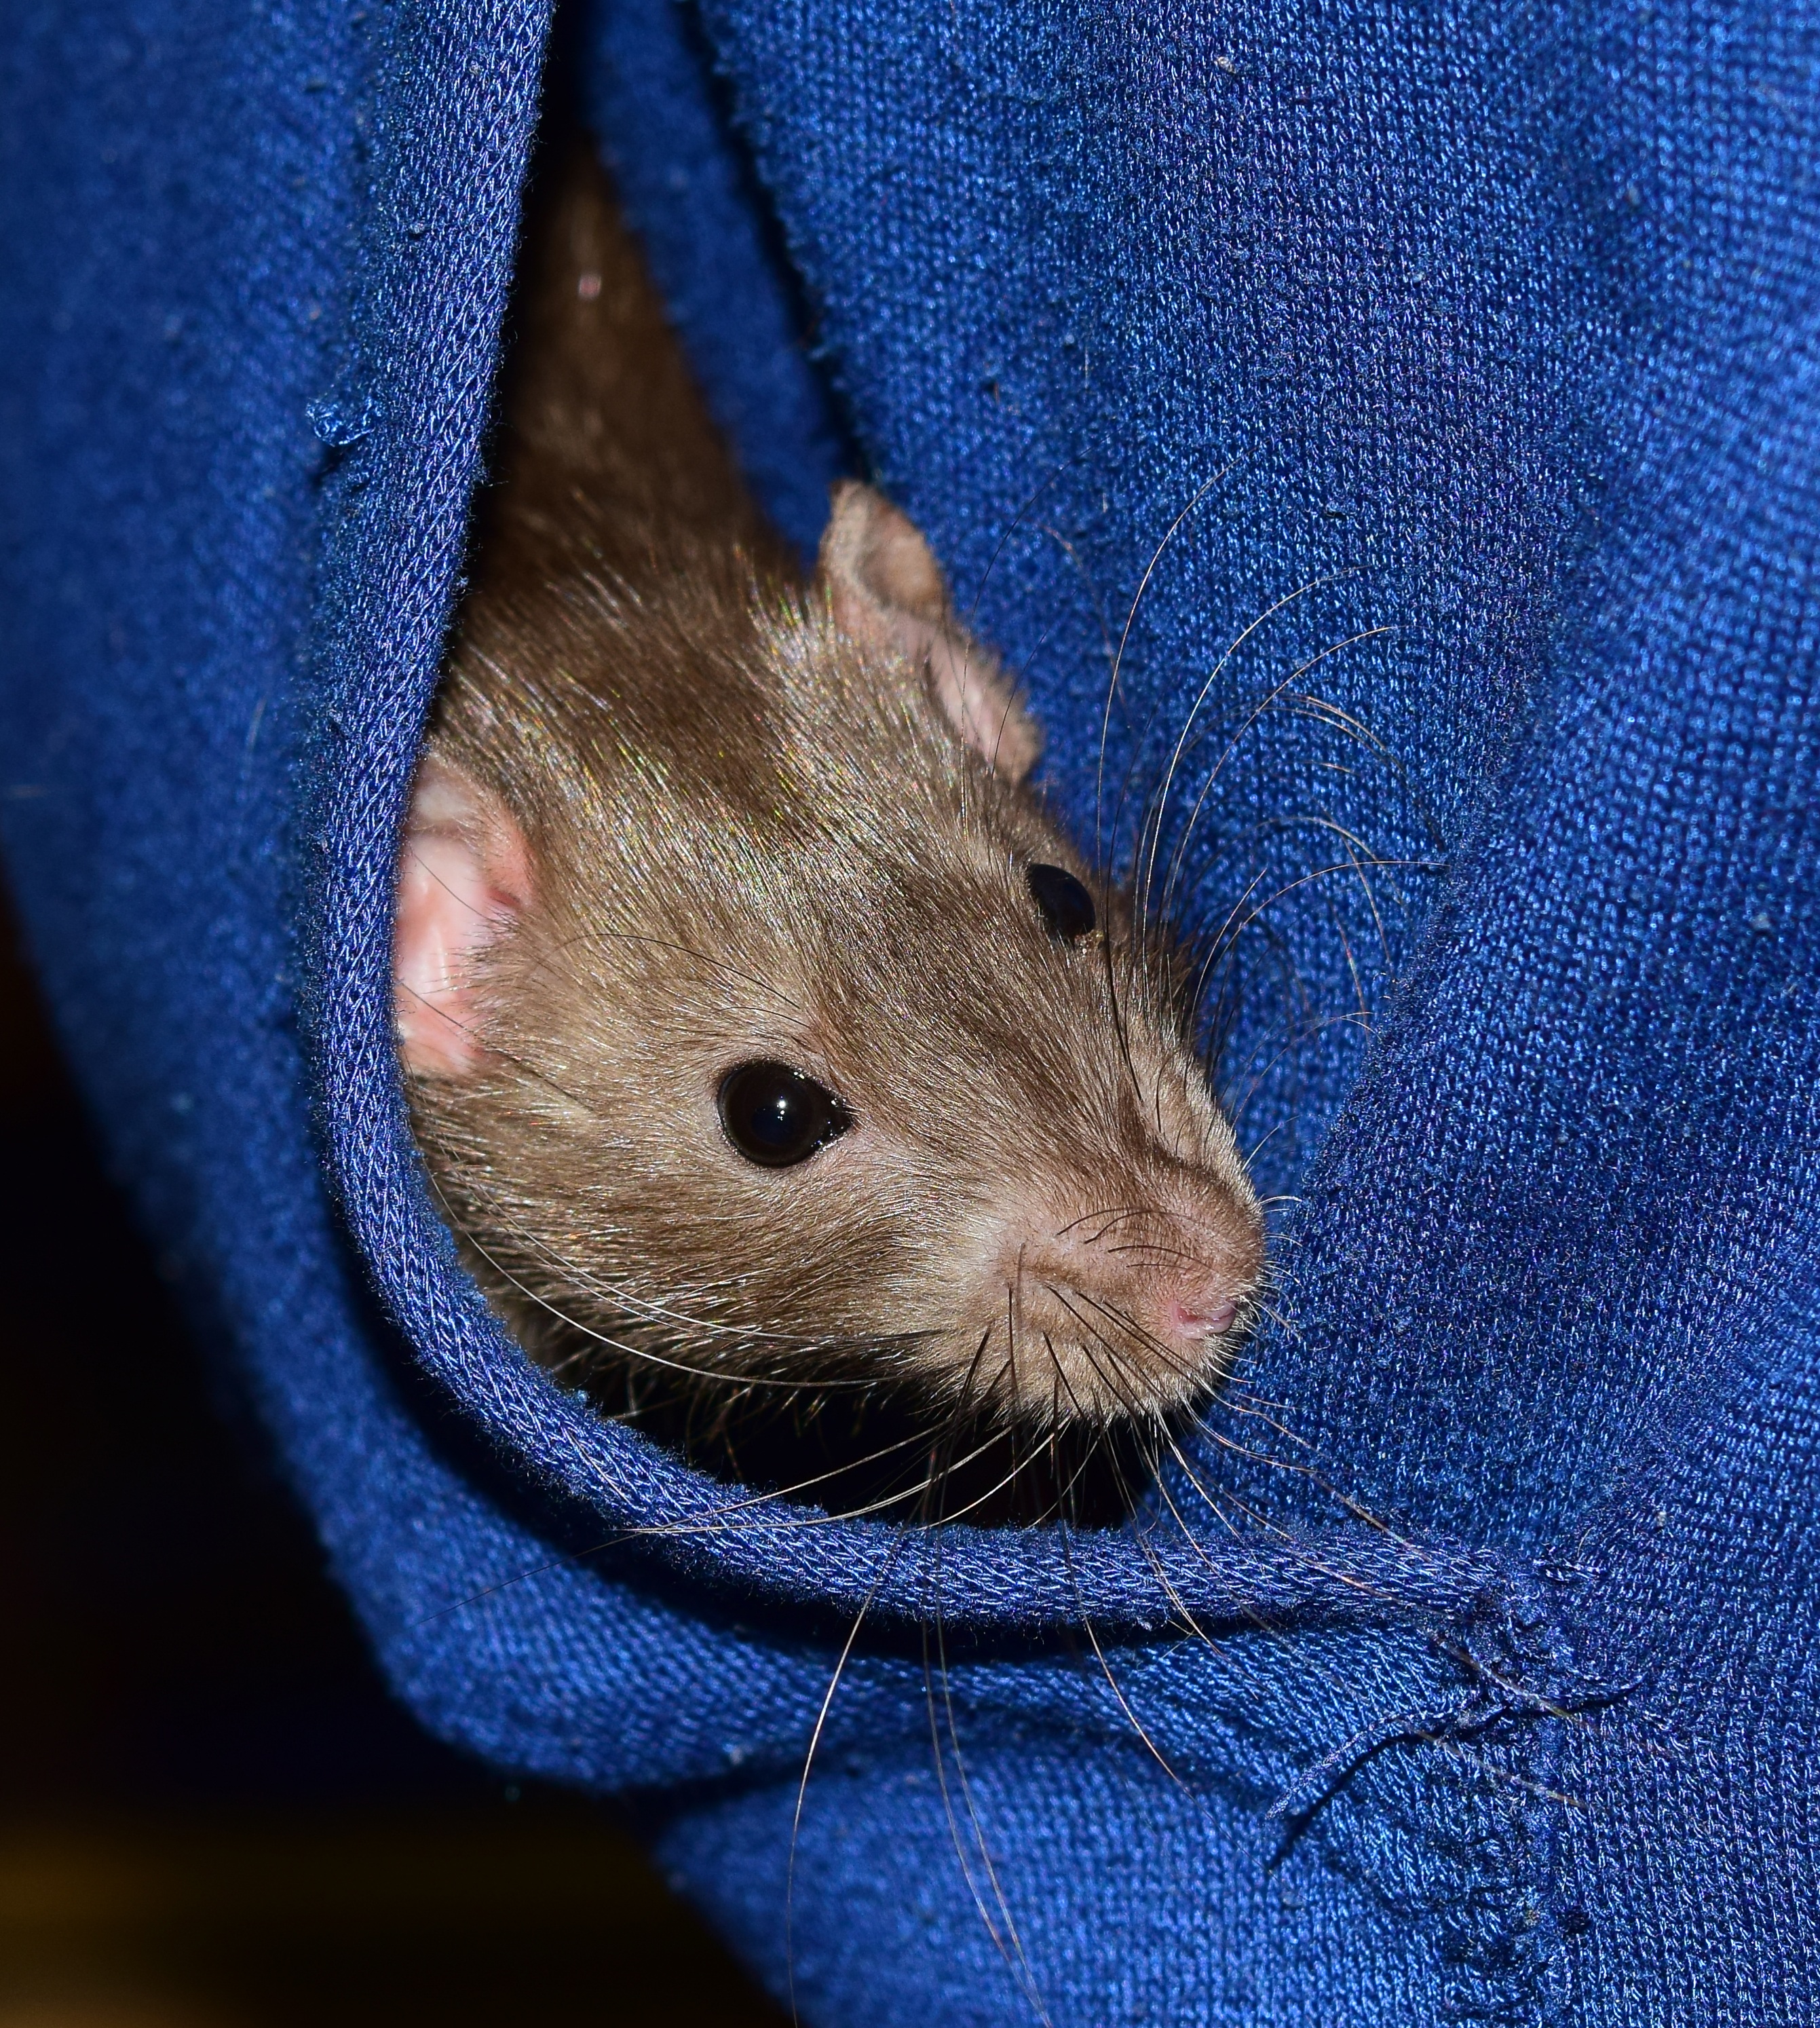
hair, mouse, animal, cute, pet, fur, fluffy, mammal, blue, black, close, rodent, fauna, rat, whiskers, furry, ears, head, vertebrate, nager, pest, attention, dear, animal portrait, handzahm, animals of lovers of, color rat, gerbil, muroidea, degu, muridae